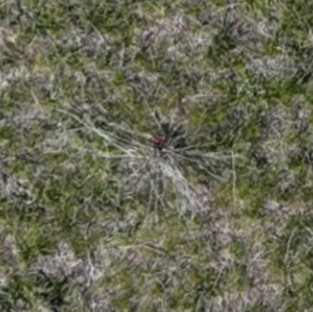
Month: may
Dye color: red
Dye concentration: high